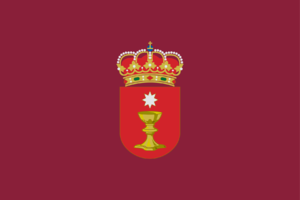
Cuenca est une commune d’Espagne, capitale de la province de Cuenca, dans la communauté autonome de Castille-La Manche.